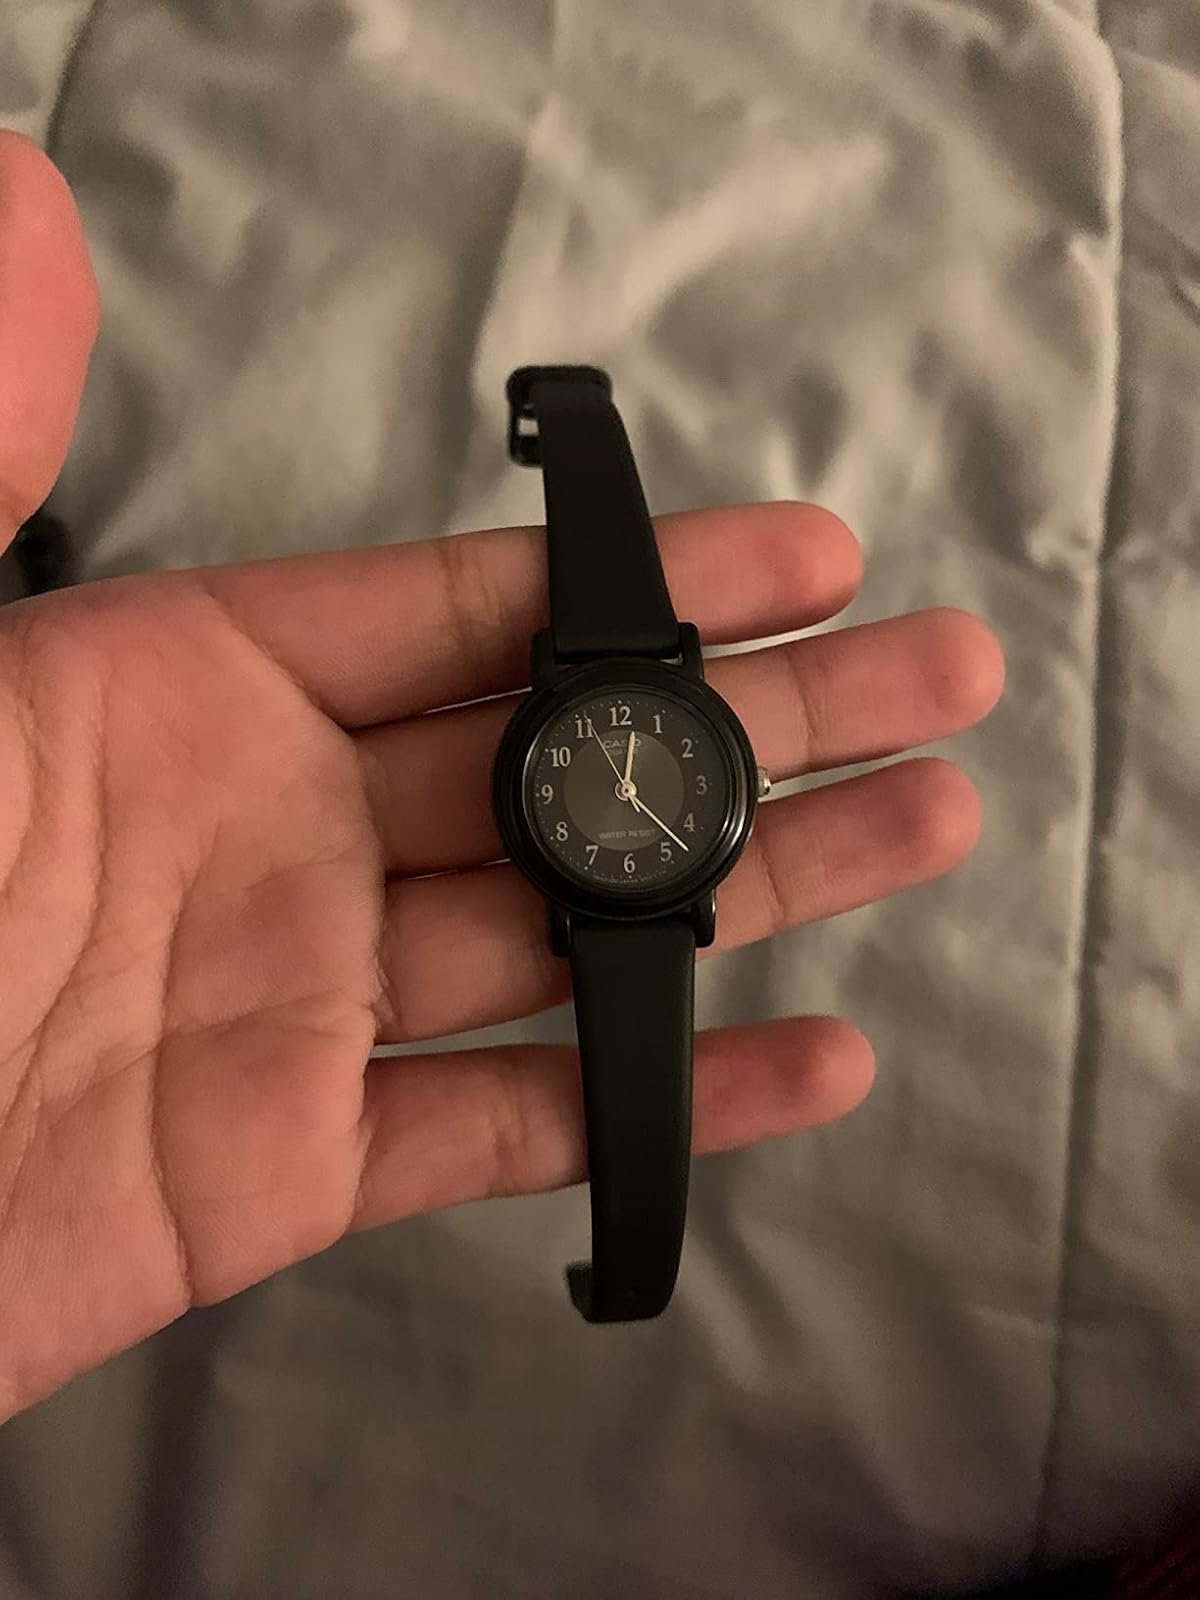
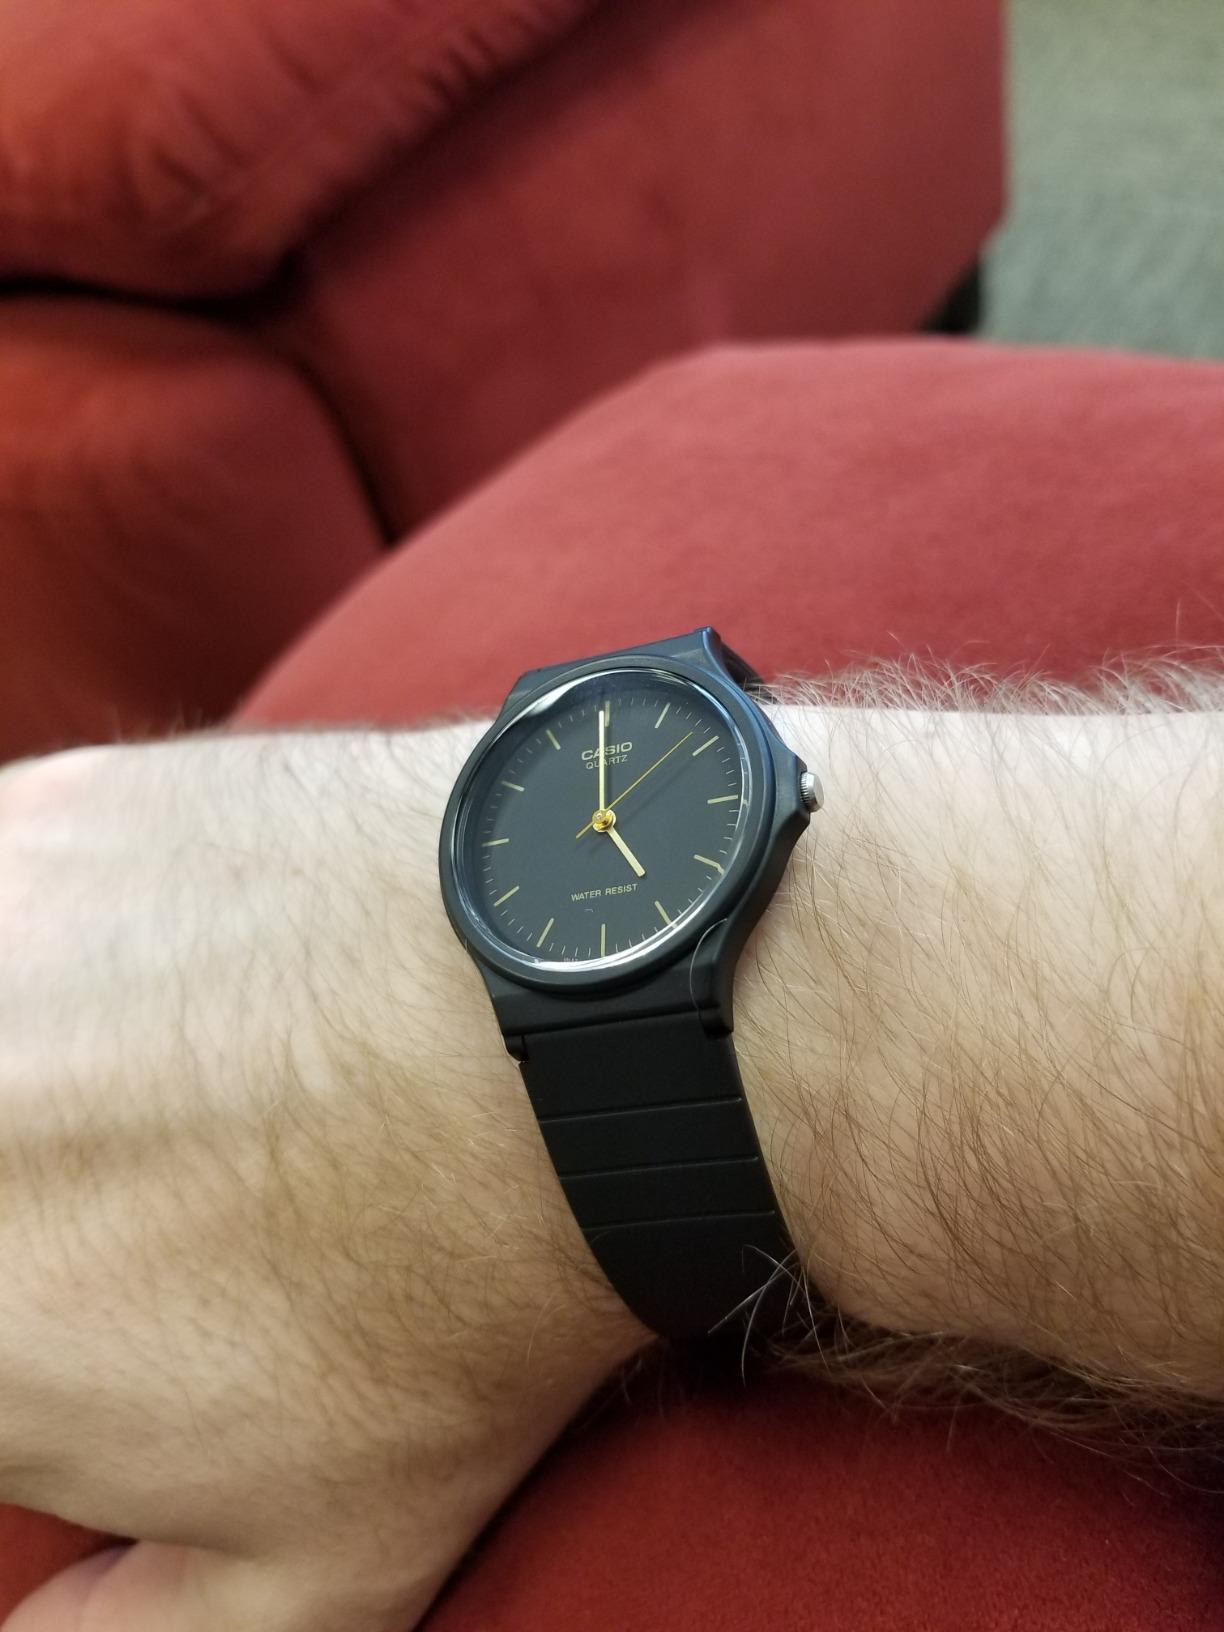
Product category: accessories_watch
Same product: no